Julien Lehouck

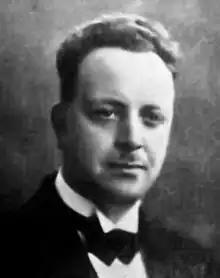

Julien Lehouck (14 August 1896 – 25 February 1944) was a Belgian sprinter. He competed in the men's 100 metres at the 1920 Summer Olympics. He was part of the Belgian Resistance and was executed in Fort Breendonk during World War II.